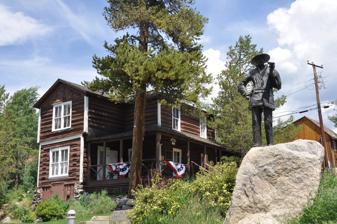
Building: Kauffman House (Grand Lake, Colorado)
Country: United States of America
Year built: 1892
United States historic place Kauffman House U.S. National Register of Historic Places Show map of Colorado Show map of the United States Location NW corner of Pitkin and Lake Ave., Grand Lake, Colorado Coordinates 40°15′2″N 105°49′4″W / 40.25056°N 105.81778°W / 40.25056; -105.81778 Built 1892 NRHP reference No. 74000579 Added to NRHP November 21, 1974 The Kauffman House is a rustic log house in Grand Lake, Colorado that functioned as a hotel from its construction in 1892 to 1973.  It was built by Ezra Kauffman, a local prospector, trapper and builder of log structures who operated it as a hotel until his death in 1920 at age 71. It was then operated as a summer hotel by his widow and daughters until World War II. The log structure is built of timber cut, sawn and hauled by Ezra Kauffman.  The logs were sawn on three sides and left rounded on the outside. Inside walls were lined with metal and a muslin facing, with wallpaper pasted to the fabric in most rooms, with colored fabric left exposed in some rooms. Oilcloth was used on the kitchen walls and ceiling. The logs were laid on a stone foundation.  Gables are finished in fish-scale shingles. The house featured an indoor water supply fed from a galvanized tank in the attic, which was filled from a hand pump at the lakeshore. Water was hauled by hand in the winter. In 1946 the Kauffmans sold the house to Henry Rhone who operated it until 1973, when the Grand Lake Historical Society purchased the house for use as a museum. It is the only pre-20th century log hotel remaining in Grand Lake. The Kauffman House was placed on the National Register of Historic Places on November 21, 1974. See also National Register of Historic Places listings in Grand County, Colorado References